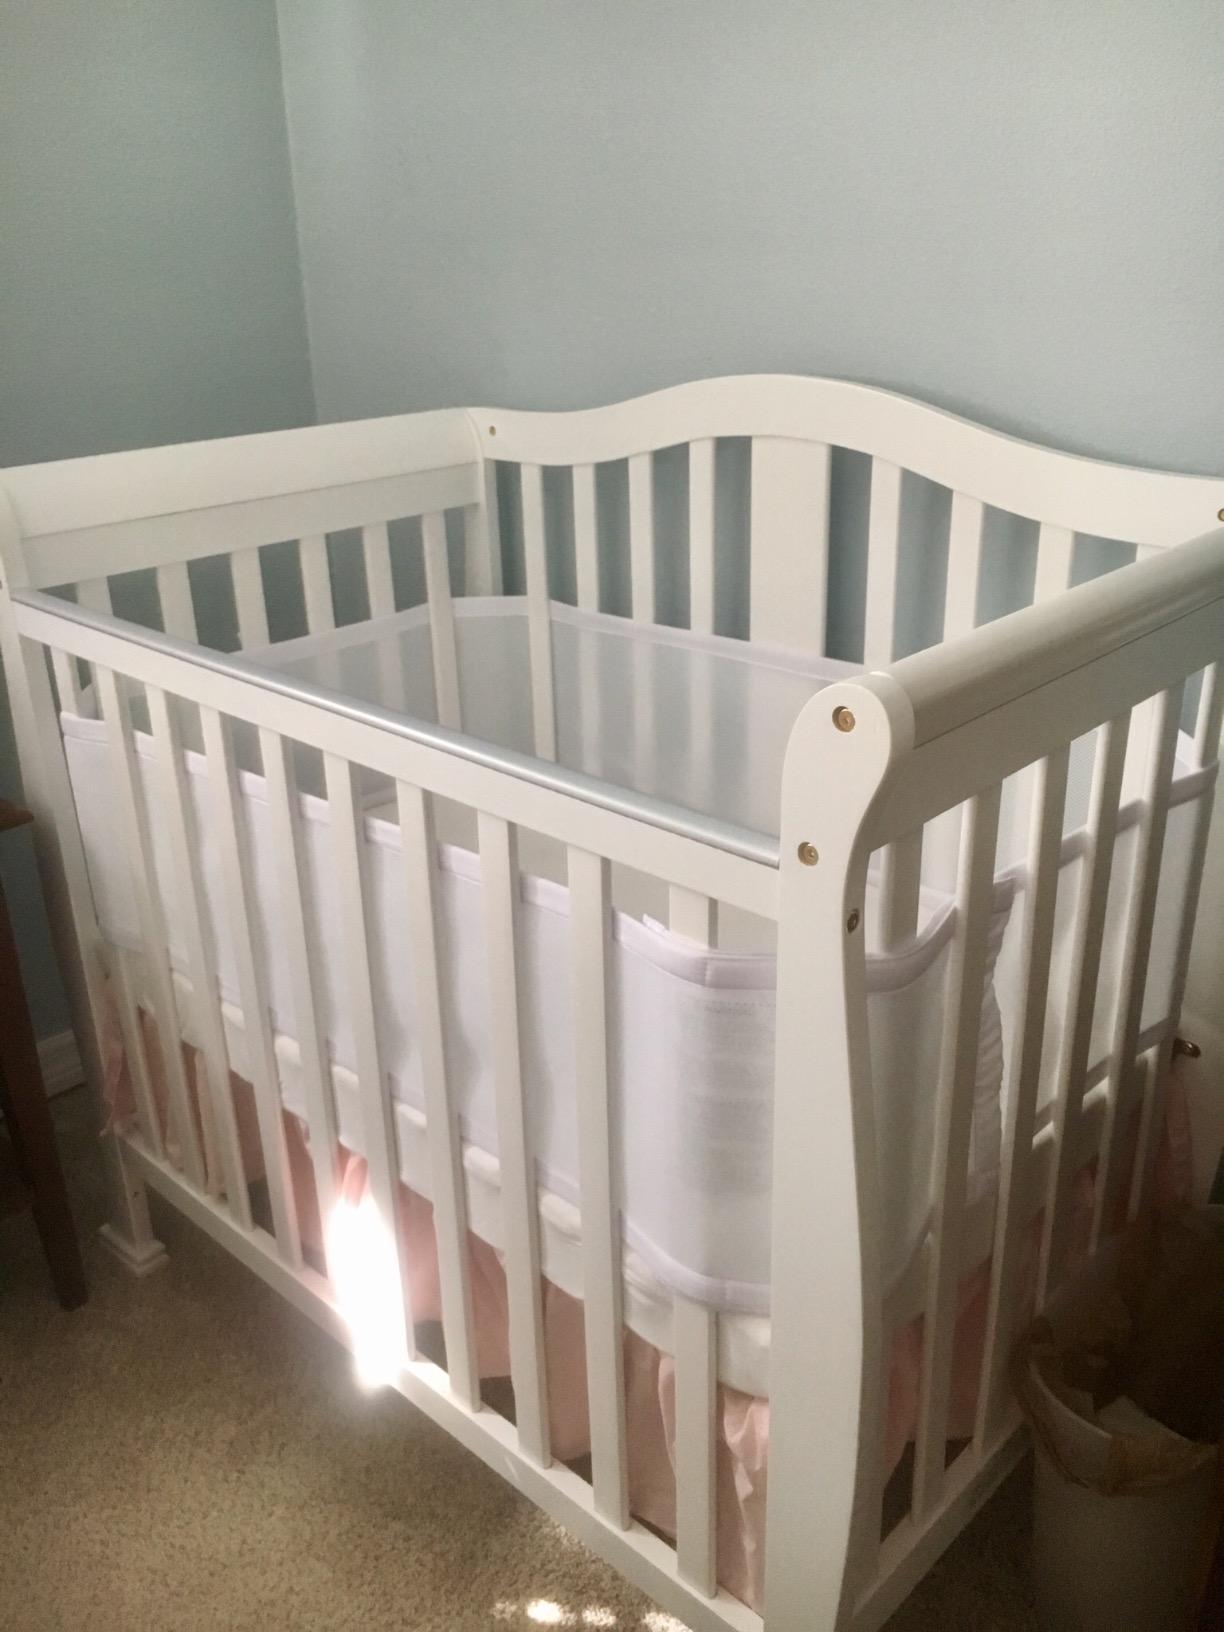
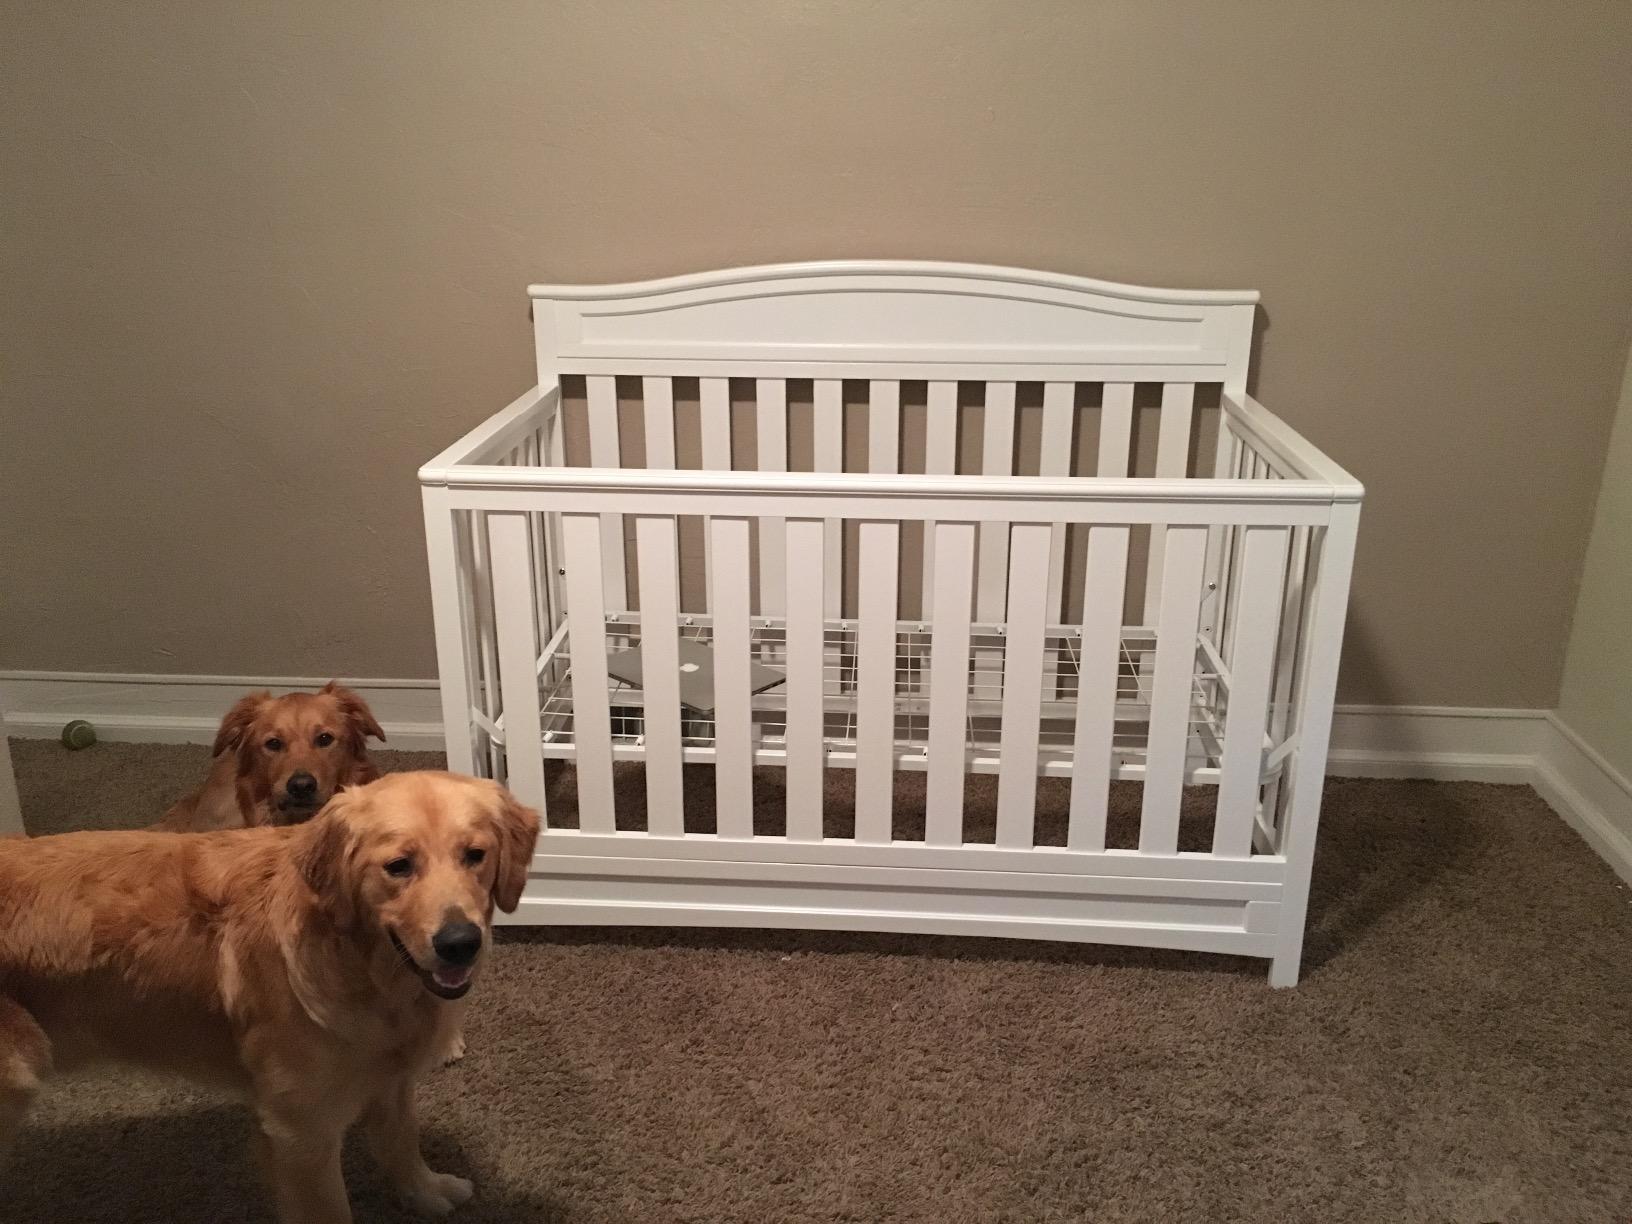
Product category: products_crib
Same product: no